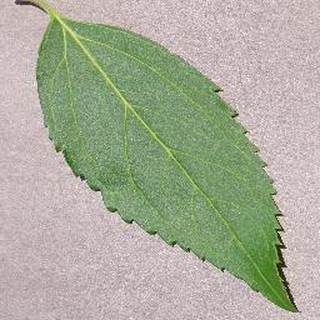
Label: healthy_cherry